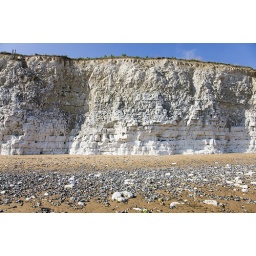
White chalk cliffs at Joss Bay in Kent with flints eroded out of the rock piled up on the beach